Laughing owl

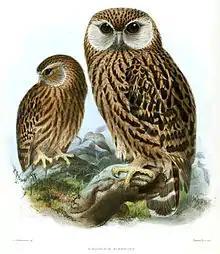
"N. a. albifacies" by John Gerrard Keulemans, drawn after living specimens owned by Walter Rothschild

The laughing owl's plumage was yellowish-brown striped with dark brown. White straps were on the scapulars, and occasionally the hind neck. Mantle feathers were edged with white. The wings and tail had light-brown bars. The tarsus had yellowish to reddish-buff feathers. The facial disc was white behind and below the eyes, fading to grey with brown stripes towards the centre. Some birds were more rufous, with a brown facial disk; this was at first attributed to subspecific differences, but is probably better related to individual variation. Males were thought to be more often of the richly coloured morph (e.g. the Linz specimen OÖLM 1941/433). The eyes were very dark orange. Its length was and wing length , with males being smaller than females. Weight was around 600 g.